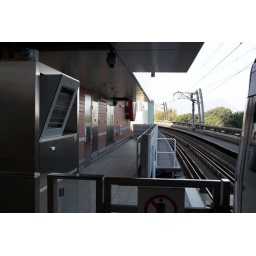
Used by the train driver to see if the doors are clear before departure